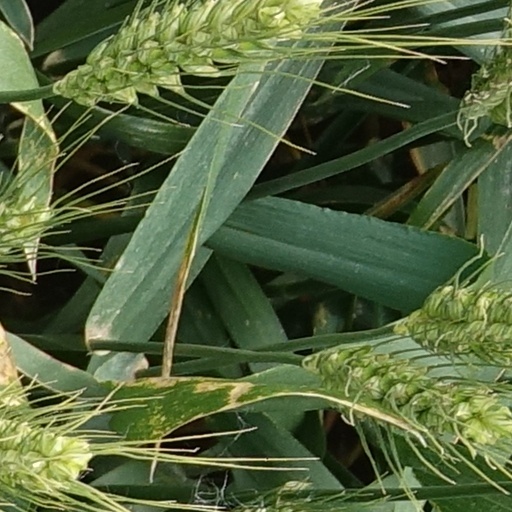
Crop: wheat